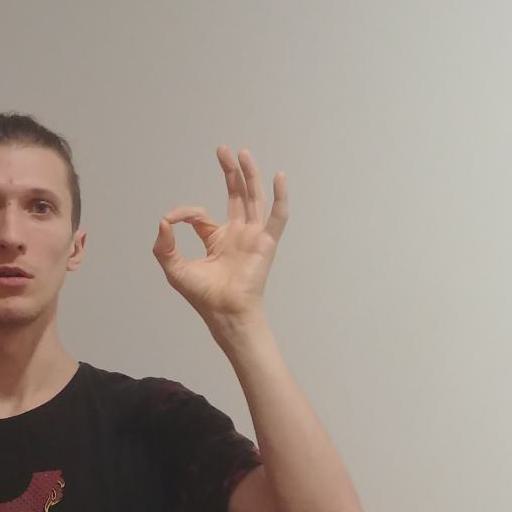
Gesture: ok